Ribosomally synthesized and post-translationally modified peptides

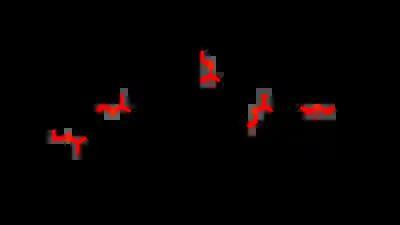
The structure of nisin, a lanthipeptide natural product. Lan and MeLan posttranslational modifications are shown in red.

Lanthipeptides are one of the most well-studied families of RiPPs. The family is characterized by the presence of lanthionine (Lan) and 3-methyllanthionine (MeLan) residues in the final natural product. There are four major classes of lanthipeptides, delineated by the enzymes responsible for installation of Lan and MeLan. The dehydratase and cyclase can be two separate proteins or one multifunctional enzyme. Previously, lanthipeptides were known as "lantipeptides" before a consensus was reached in the field.